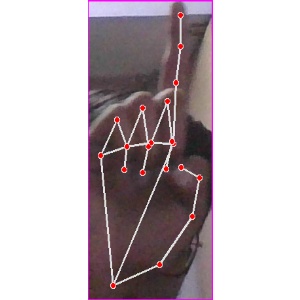
अक्षर: क